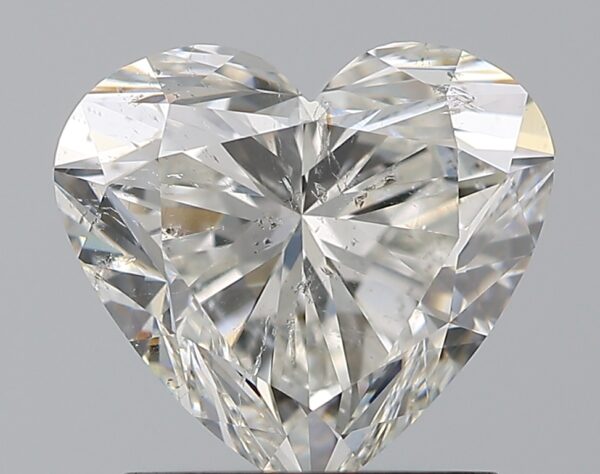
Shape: heart
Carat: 1.51
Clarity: SI2
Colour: H
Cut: EX
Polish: EX
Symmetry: EX
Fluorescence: N
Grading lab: GIA
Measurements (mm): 7.1 x 7.85 x 4.62